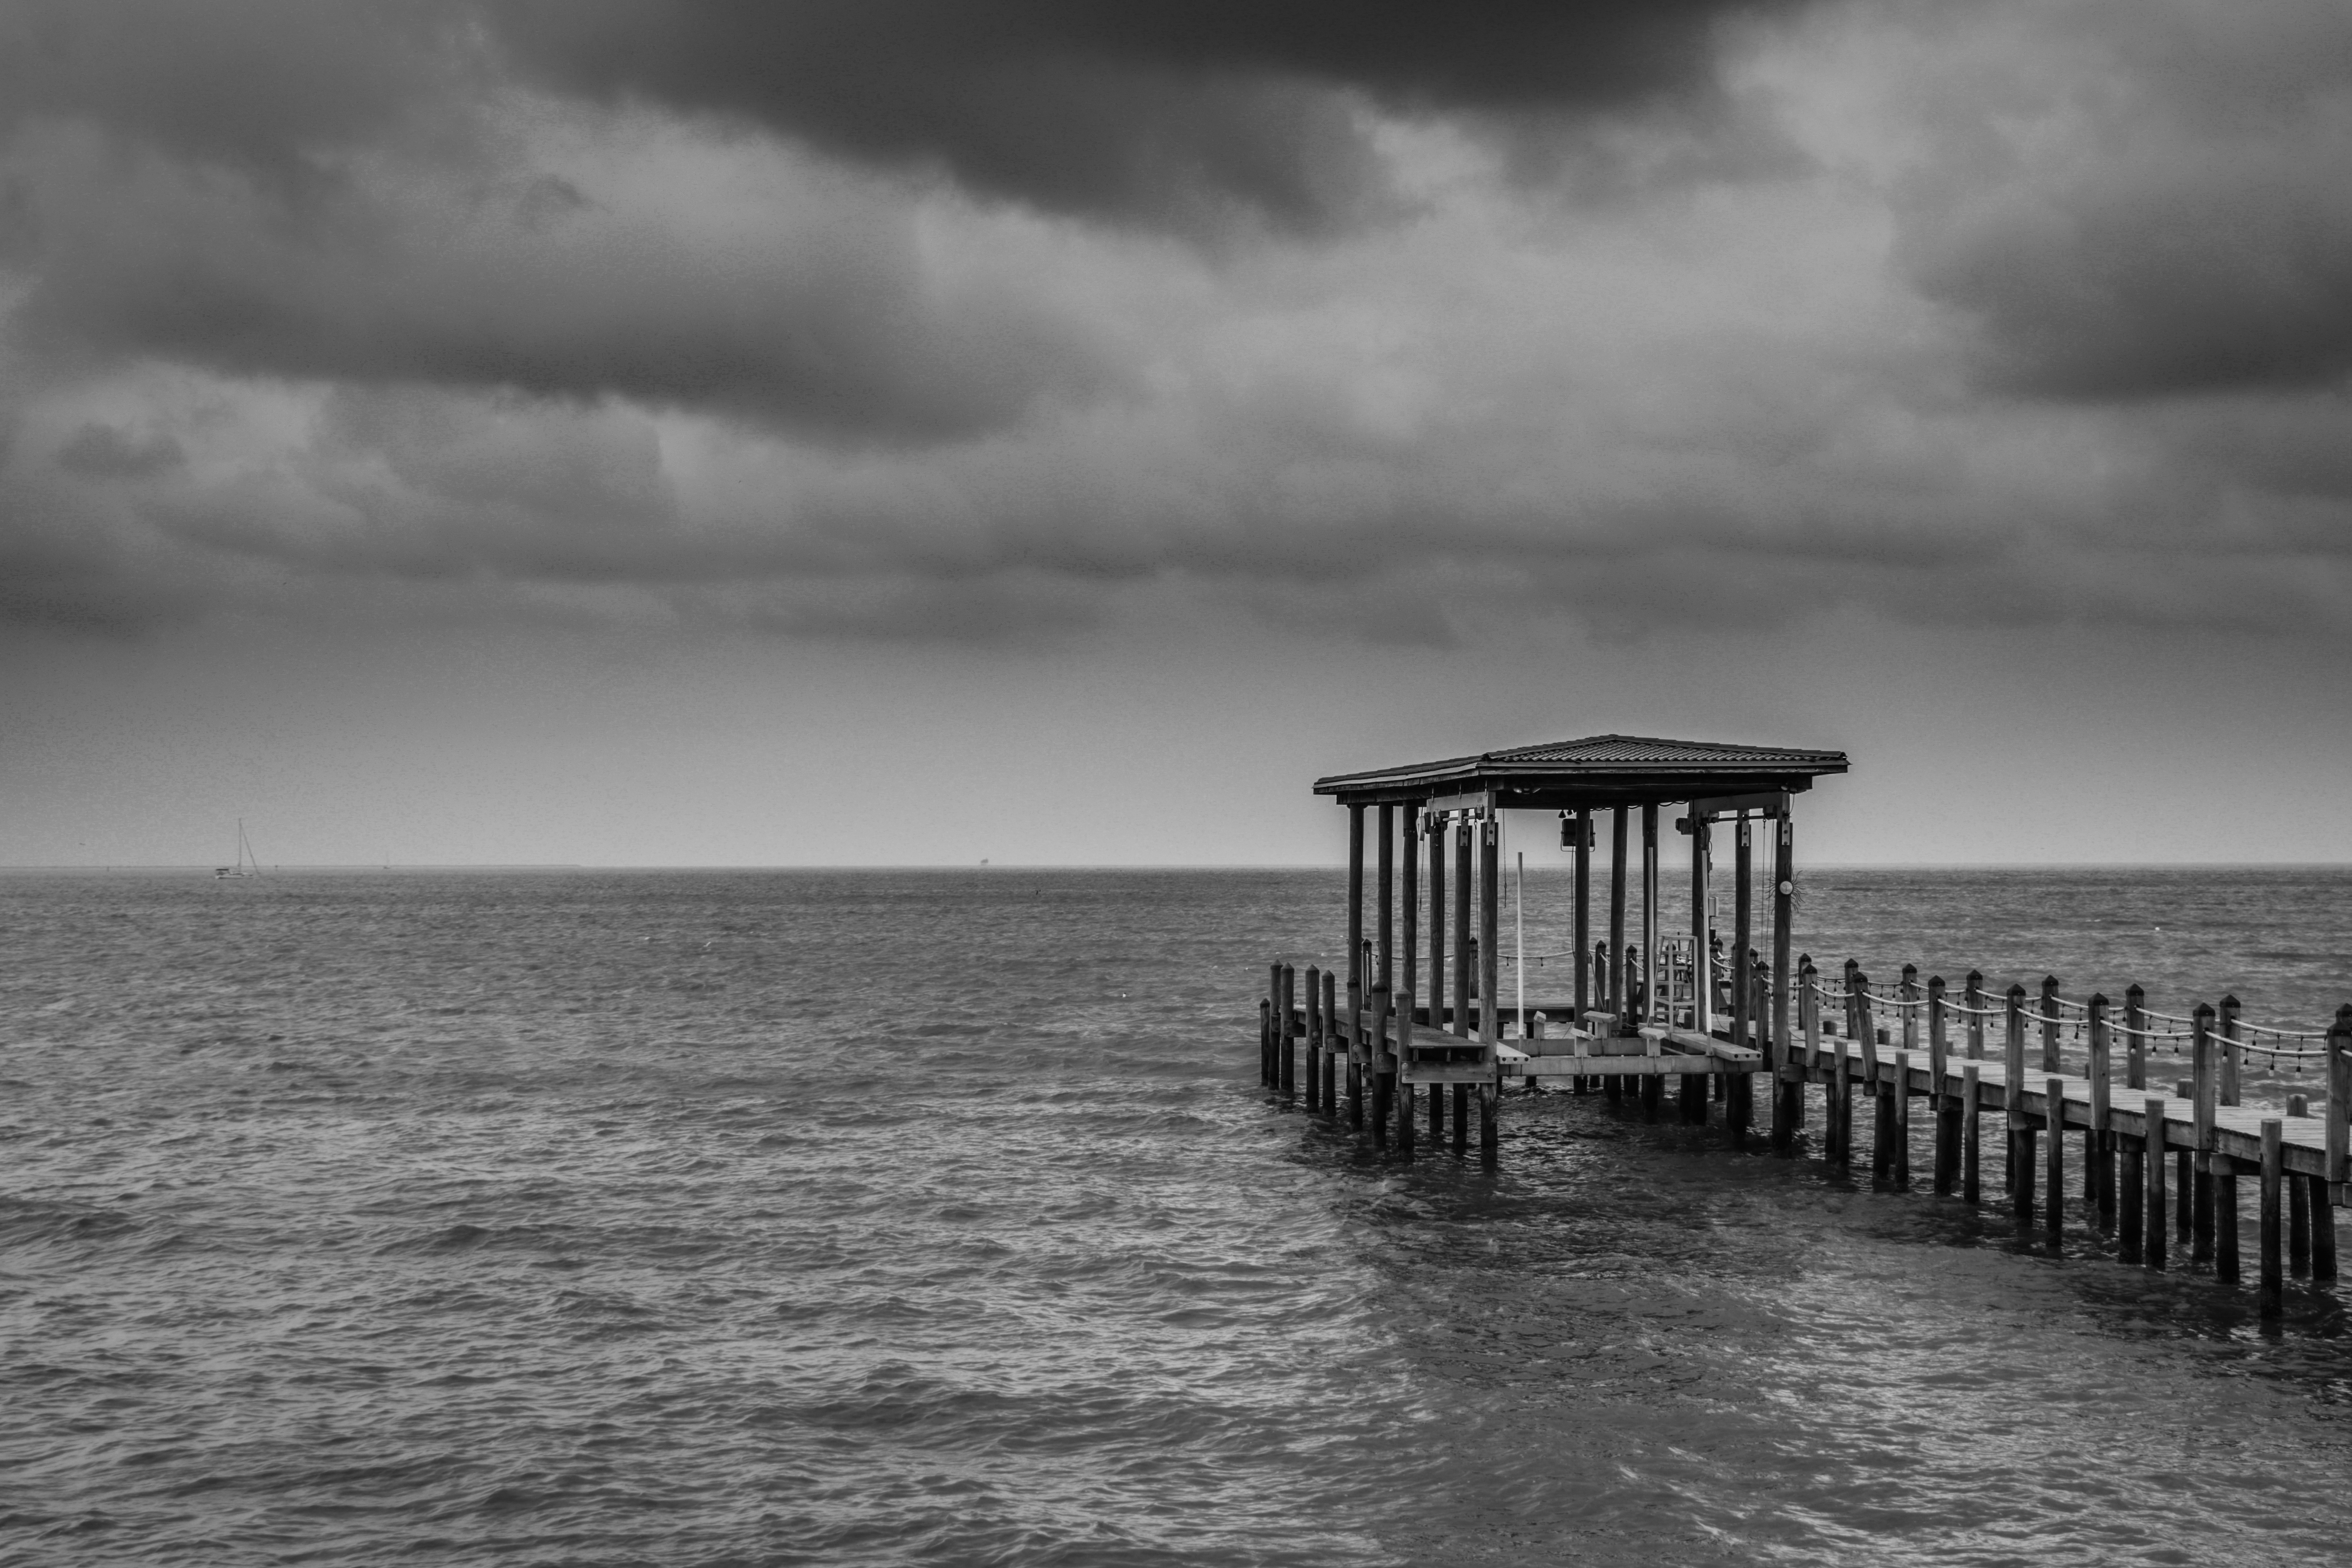
outdoors, water, ocean, pier, horizon, texas, nature, cloud, sky, black and white, style, lake, tree, wood, calm, monochrome, monochrome photography, landscape, dock, wind wave, cumulus, coast, sound, wave, plant, art, rock, evening, reflection, plank, darkness, vacation, sea